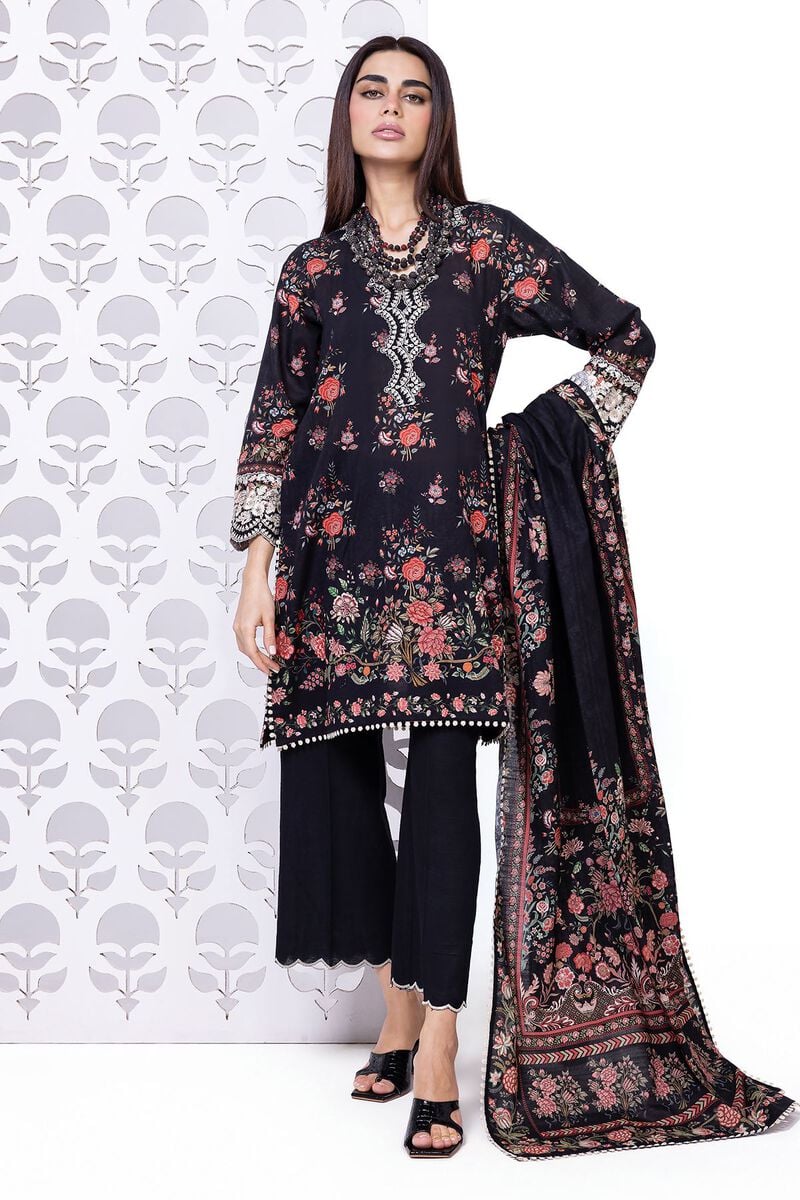
black multi embroidered salwar suit